Queen of Hearts (1989 film)

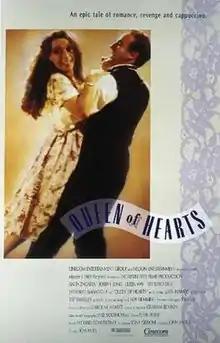

Queen of Hearts is a British comedy film directed by Jon Amiel in 1989.